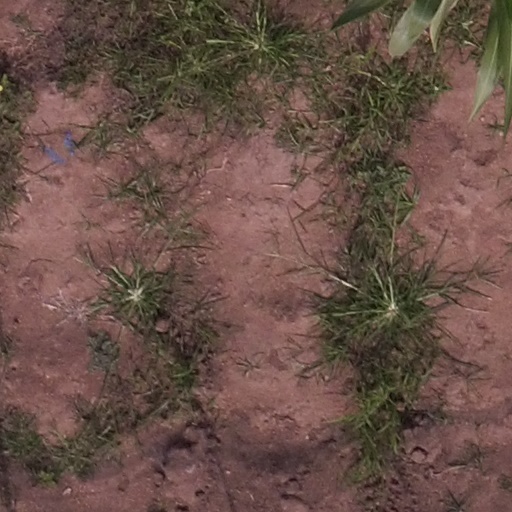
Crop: maize; corn